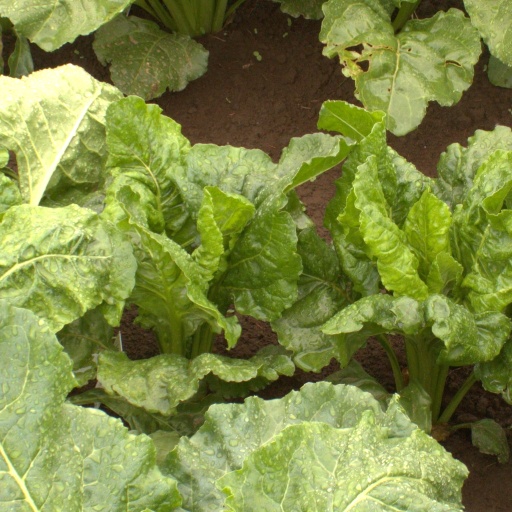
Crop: sugar beet